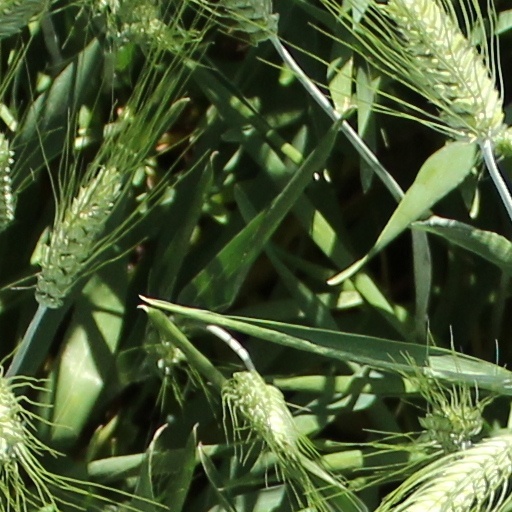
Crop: wheat